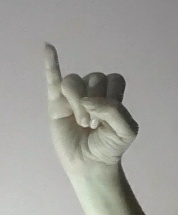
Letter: meem